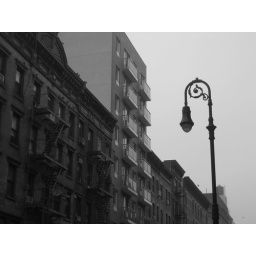
BW lamp post and tenements. Note the new, higher apartment building in the midst of the old tenements.